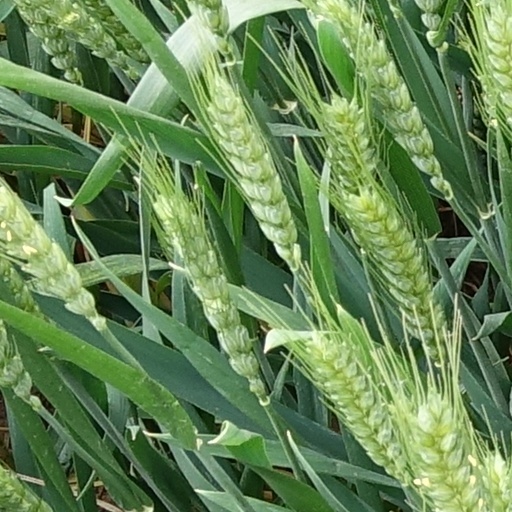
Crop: wheat